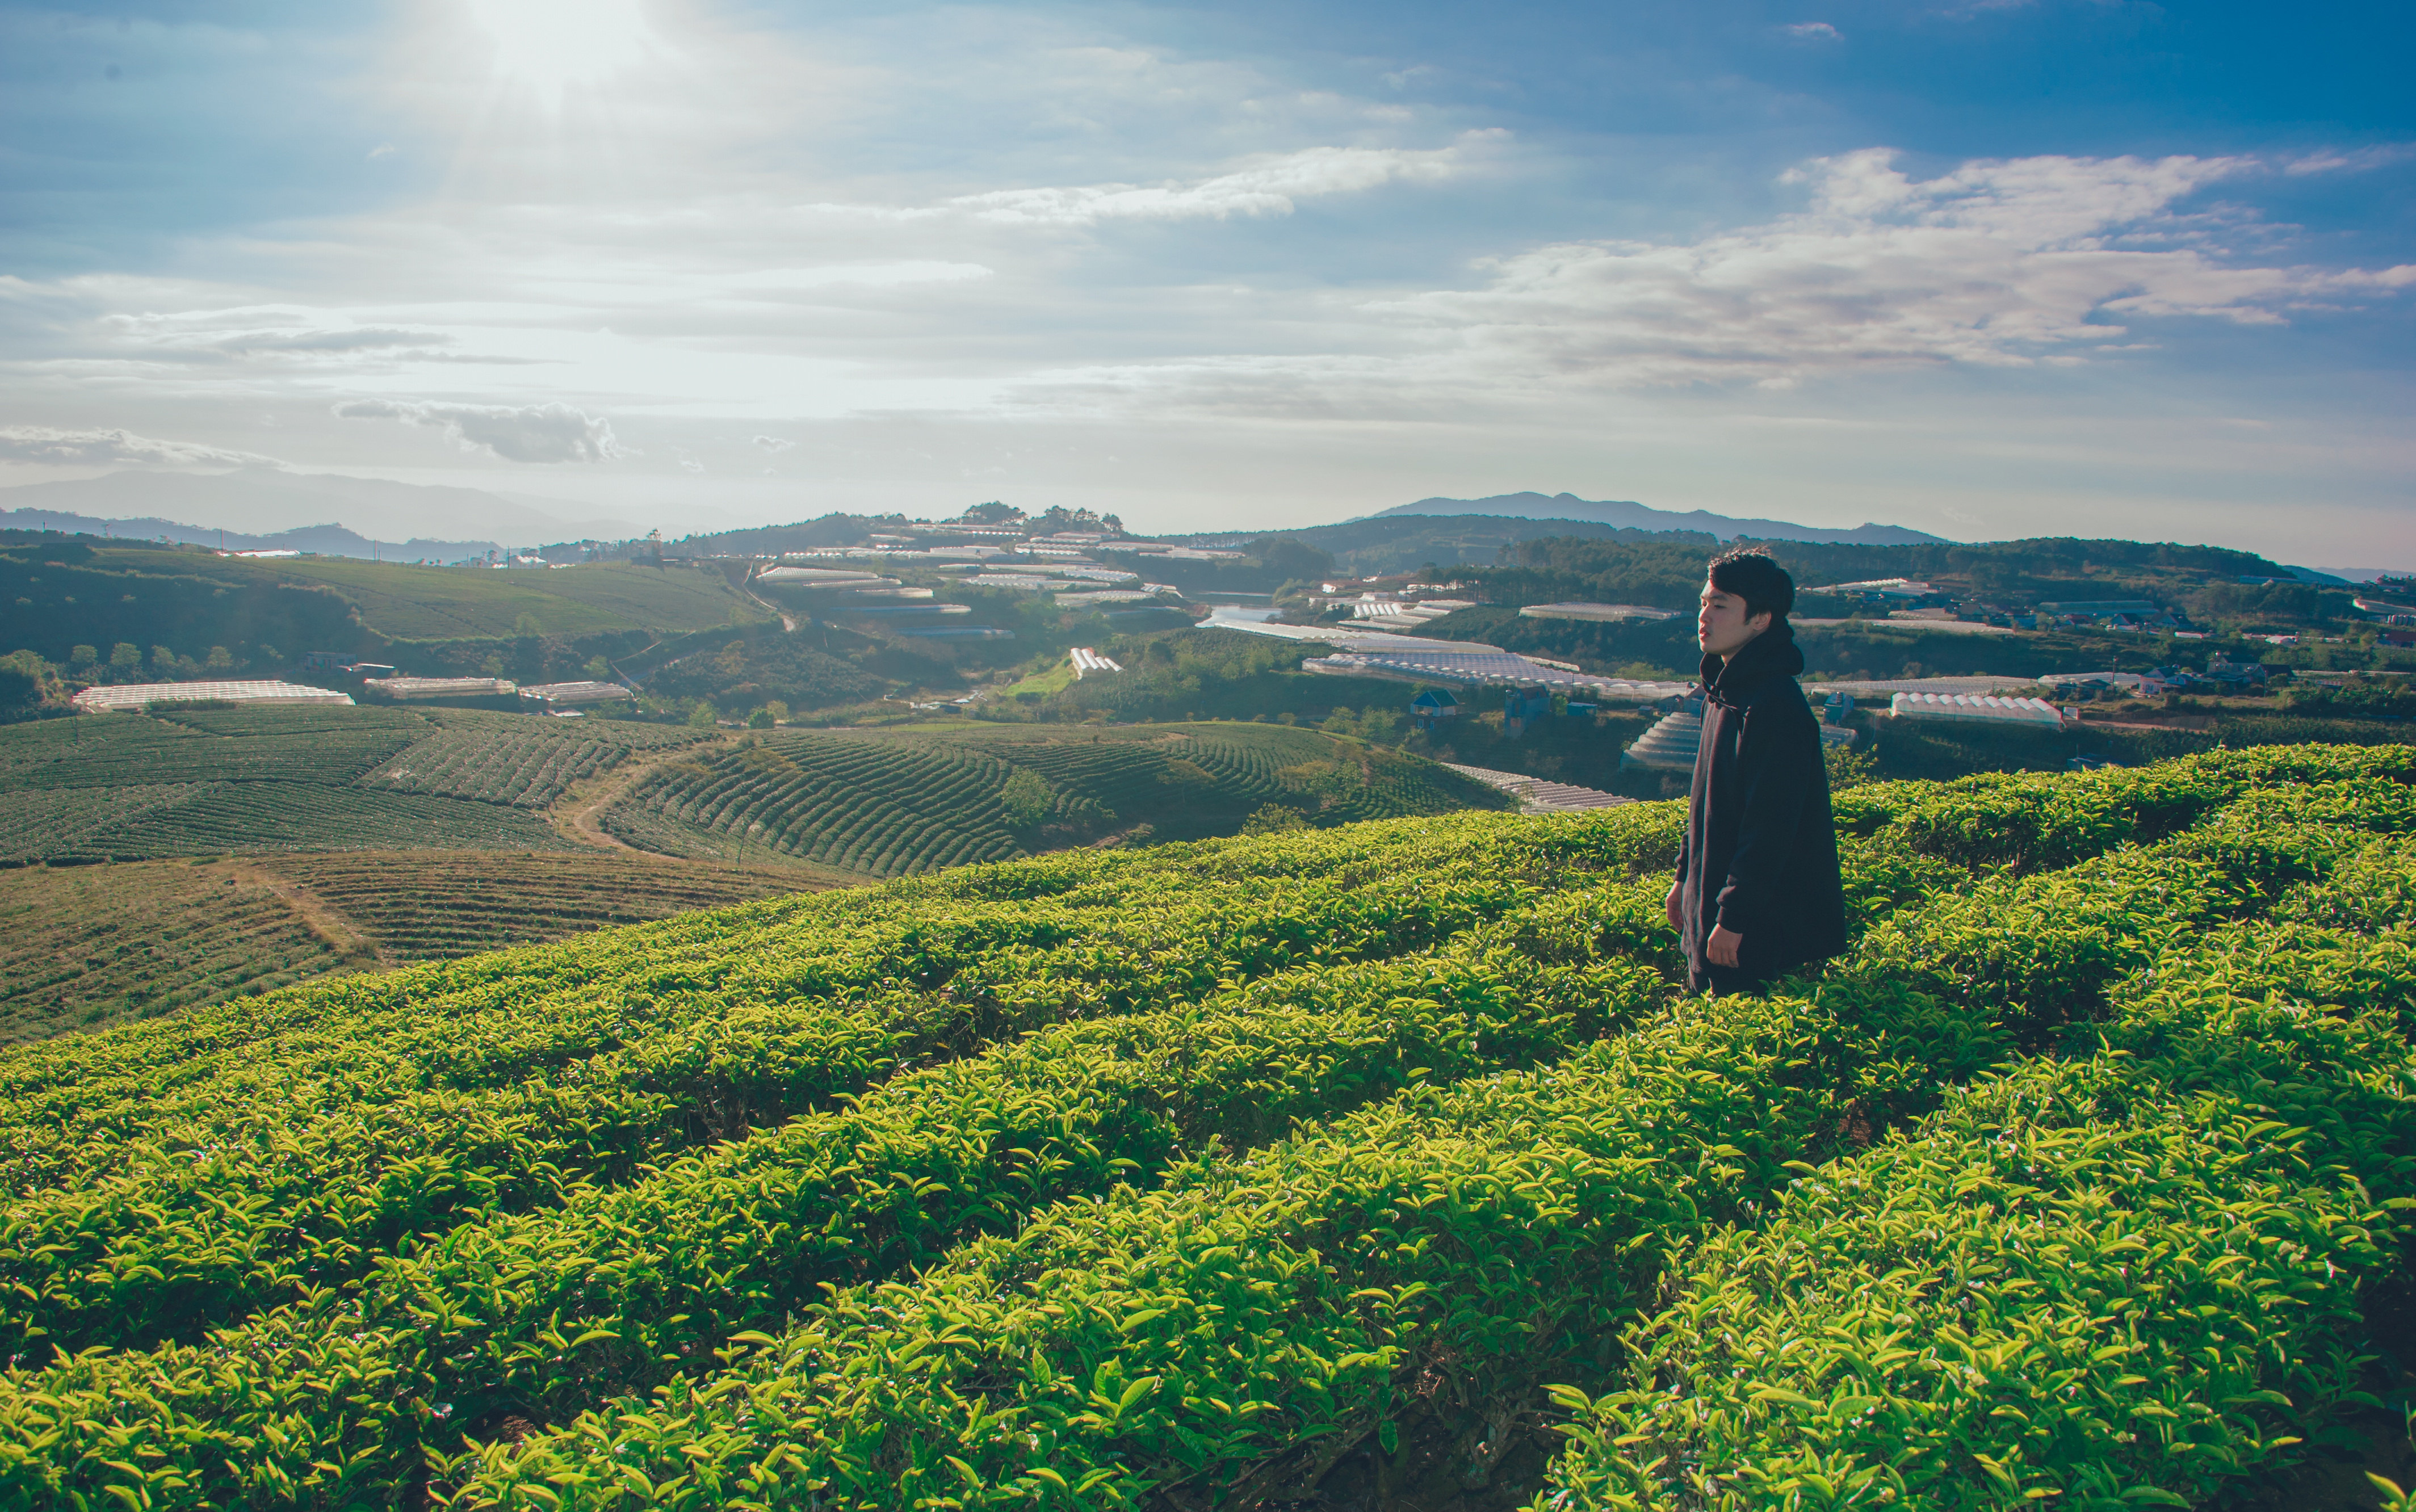
portrait, landscape, boy, natural, sun, sunshine, light, sky, agriculture, field, hill, highland, crop, leaf, cloud, hill station, rural area, plantation, morning, tree, grassland, mount scenery, farm, mountain, grass, sunlight, vineyard, horizon